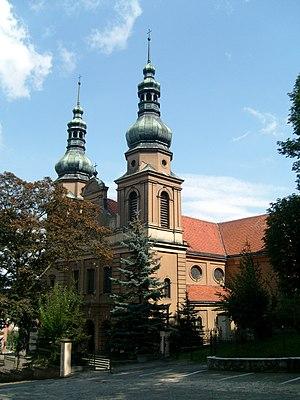
Ujście est une petite ville de Pologne qui compte 3 890 habitants. La ville se trouve dans la voïvodie de Grande-Pologne.